Bowling (cricket)

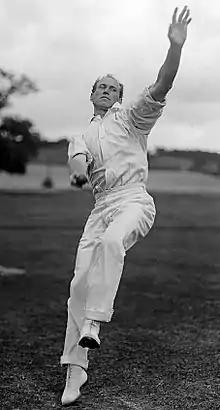
Philadelphian cricketer Bart King bowling

In a game of cricket, the ultimate priority of the fielding side is to restrict the total number of runs scored by the batting side, and the actions of the bowlers will be fundamental to achieving this objective. The primary means of achieving this is by dismissing the batting side by getting all ten of the opposition wickets as quickly as possible. A secondary objective will be to keep the batting side's run rate as low as possible. In fact, in most forms of cricket, the twin aims of the fielding side are targeted concurrently, as the achievement of one aim tends to have a positive effect upon the other. Taking regular opposition wickets will remove the better batters from the crease, typically leading to a slowing of the scoring rate. Conversely, slowing the scoring rate can put additional pressure on the batters and force them into taking extra risks, which will often lead to wickets.